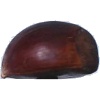
Label: chestnut